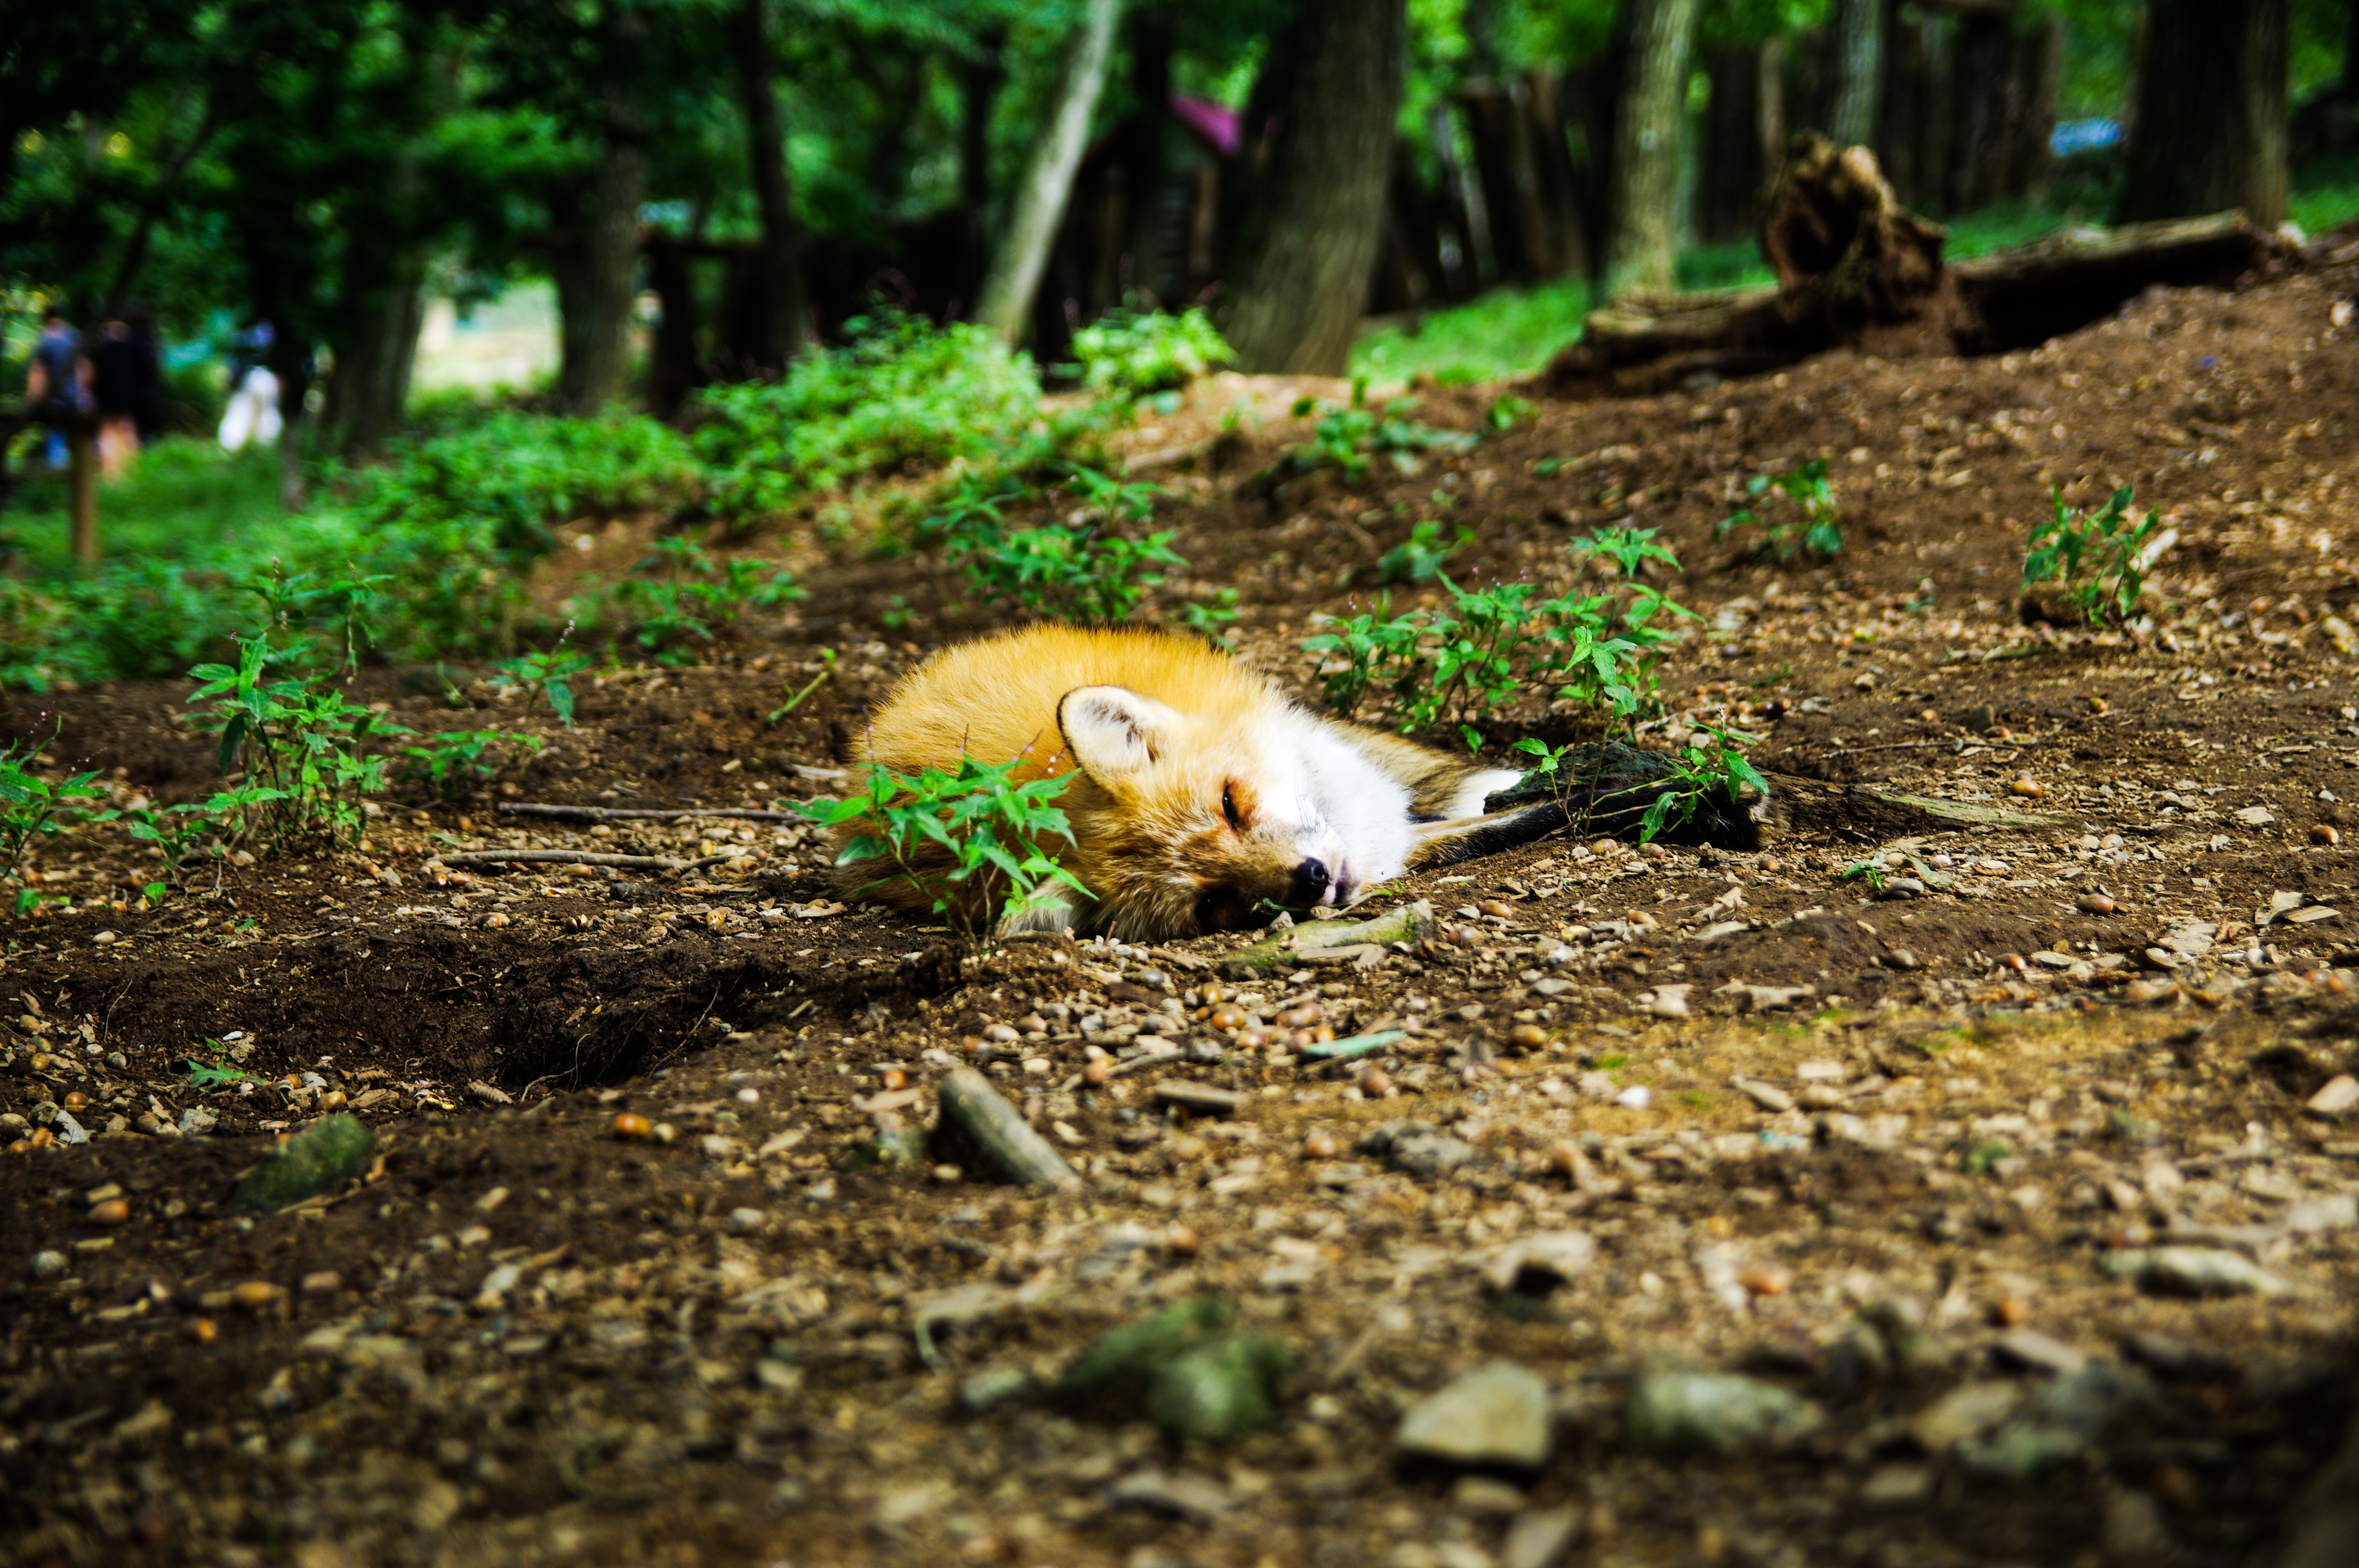
tree, nature, forest, grass, leaf, animal, cute, wildlife, green, jungle, sleeping, autumn, soil, fox, fauna, sleep, woodland, habitat, natural environment